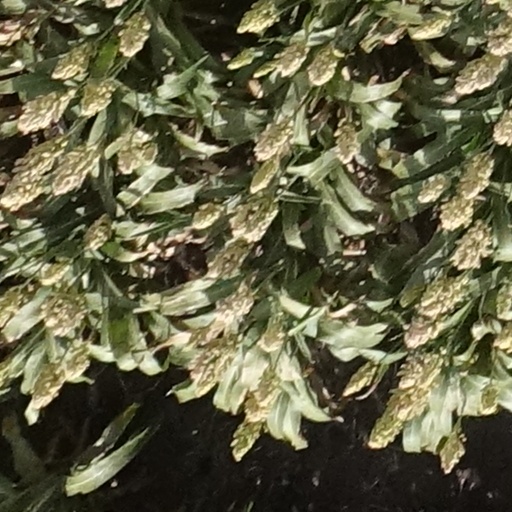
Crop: sorghum